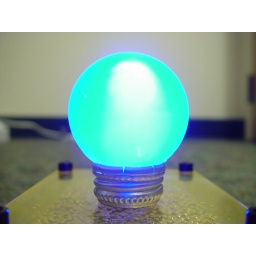
Translucent bouncy ball lit from behind by a blue LED flashlight.